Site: brandenburg
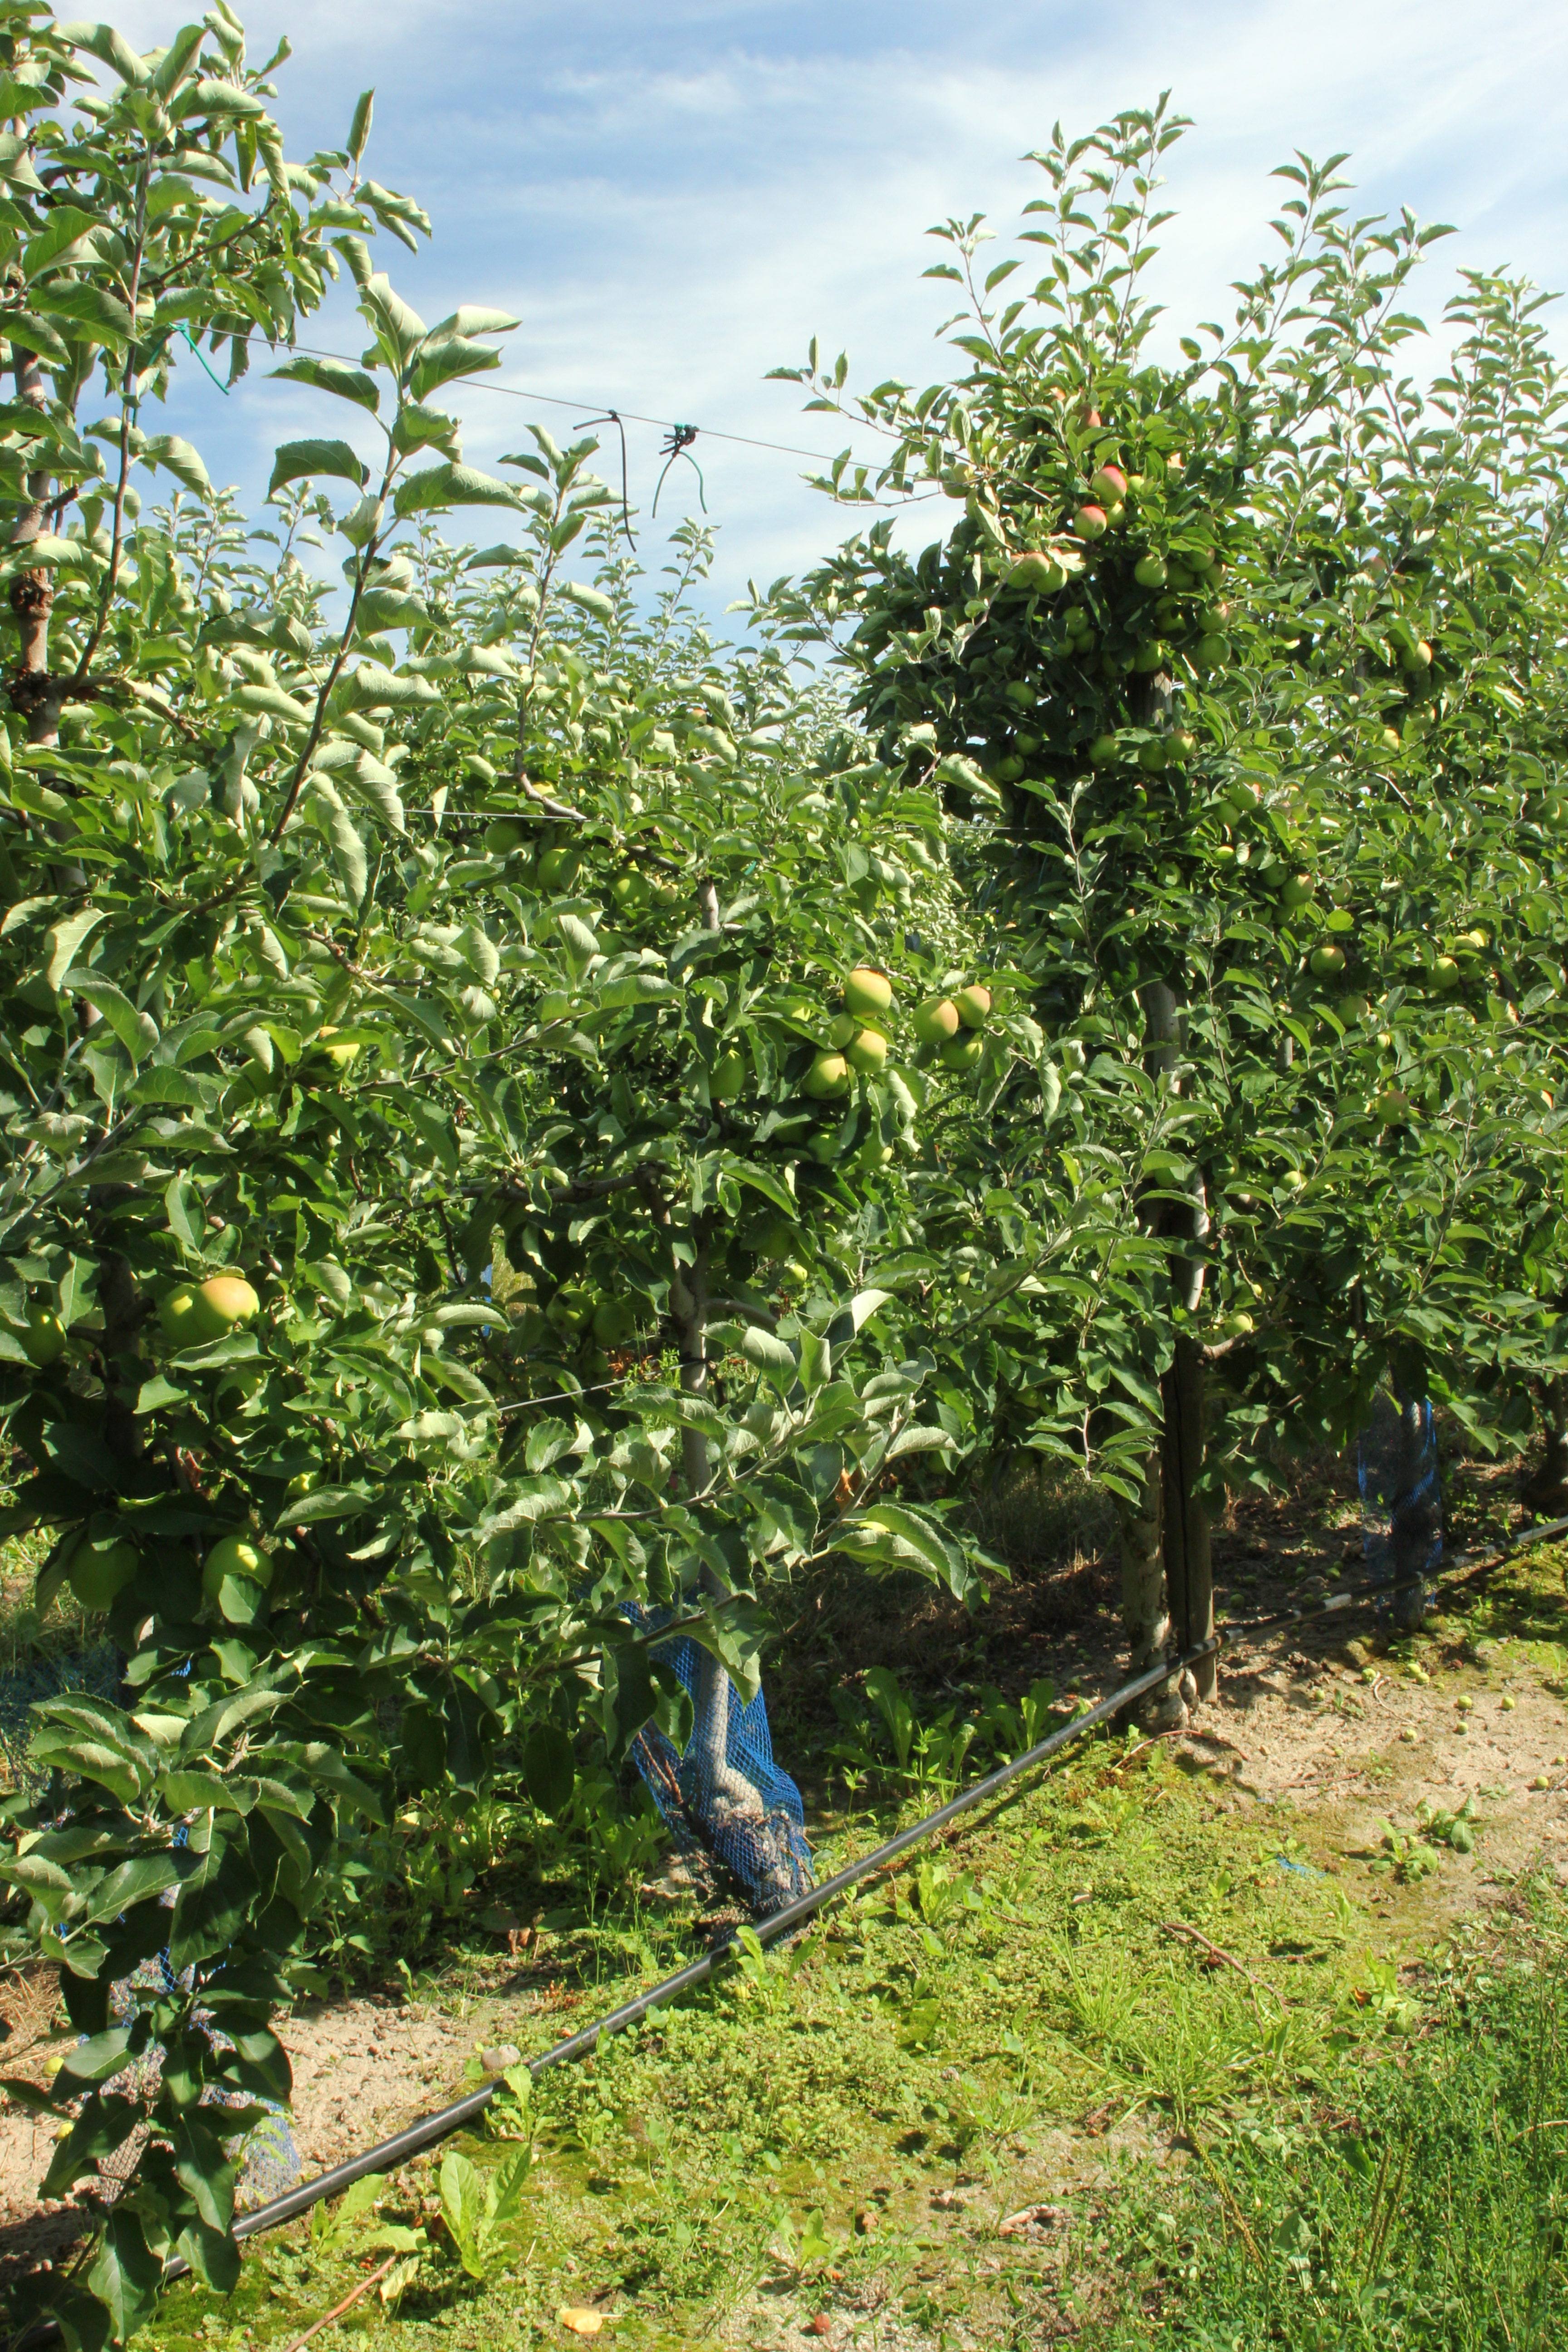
Growth stage (BBCH 77): Development of fruit